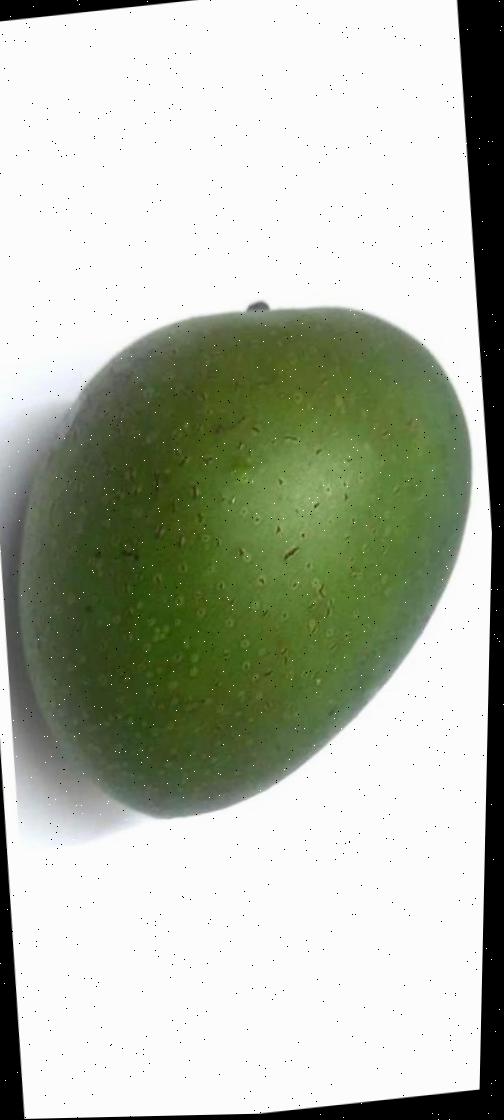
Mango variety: Ashshina Zhinuk